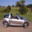
Label: automobile